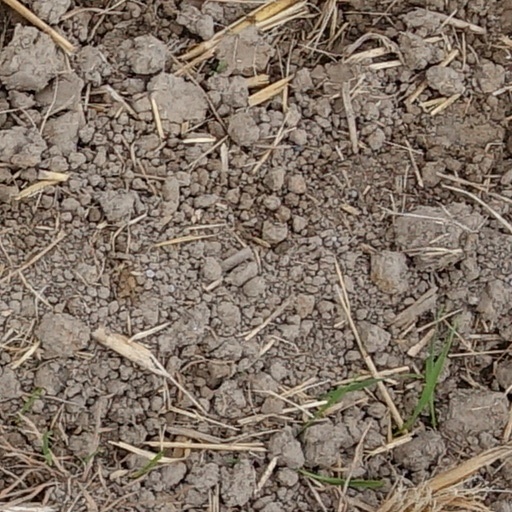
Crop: wheat